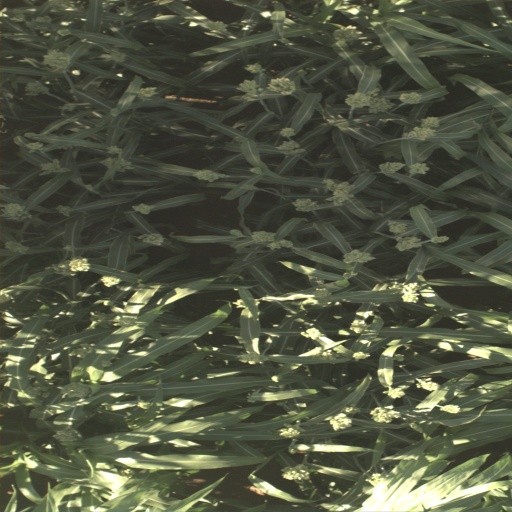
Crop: sorghum